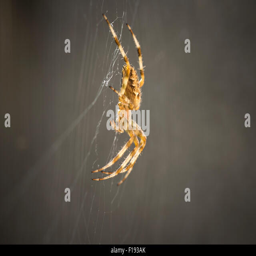
biological species waits for a prey in the middle of a spider web